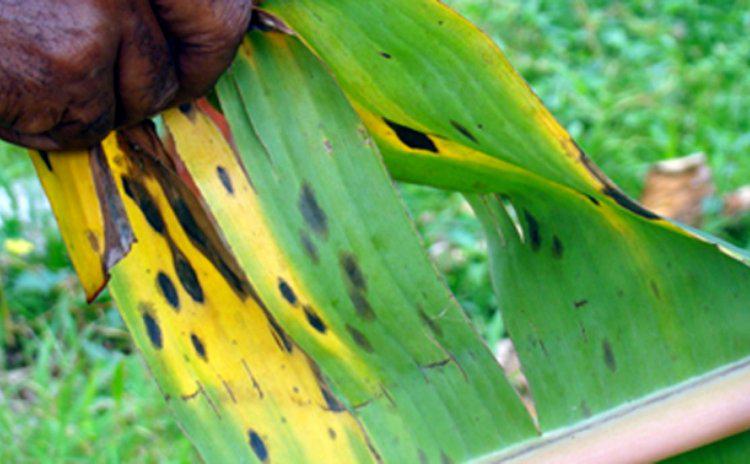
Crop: unknown
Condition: banana_banana_black_streak_banana_black_sigatoka_()